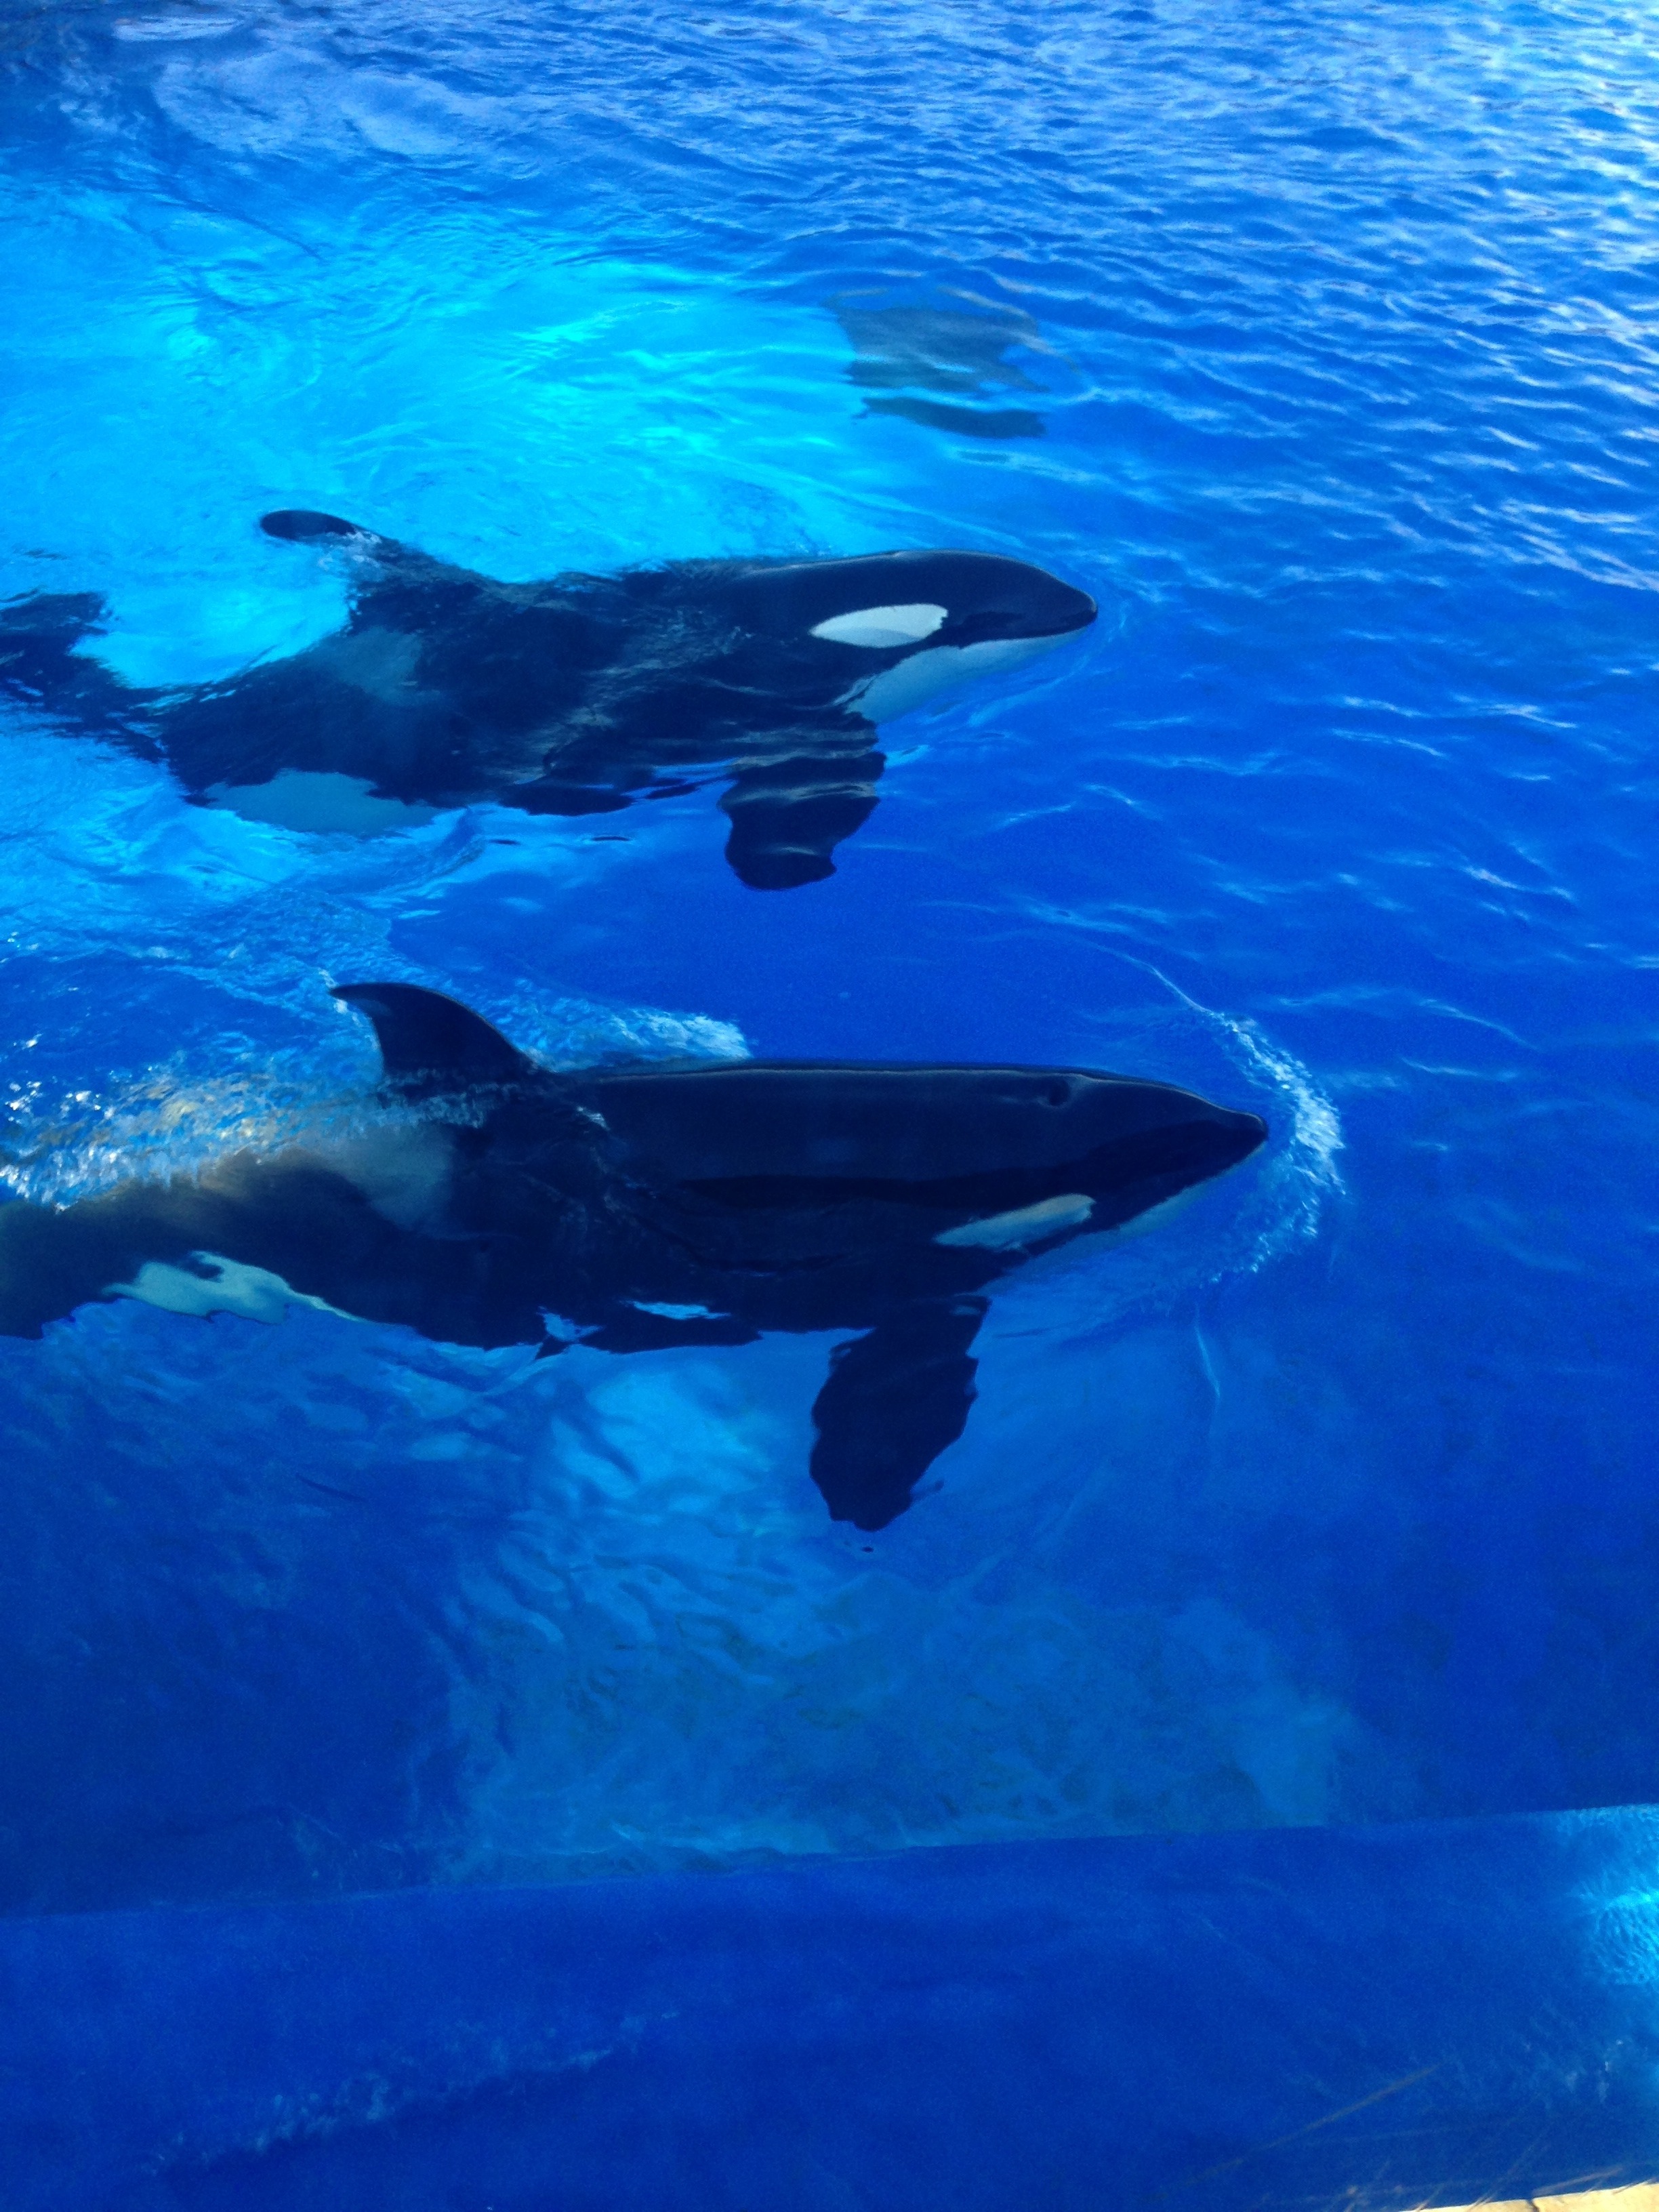
sea, ocean, biology, mammal, marine life, humpback whale, vertebrate, whale, whales, orcas, san diego, marine mammal, killer whale, sea world, killer whales, marine biology, whales dolphins and porpoises